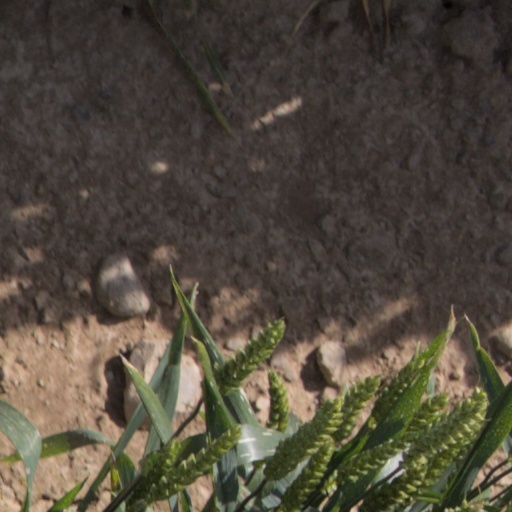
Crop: wheat